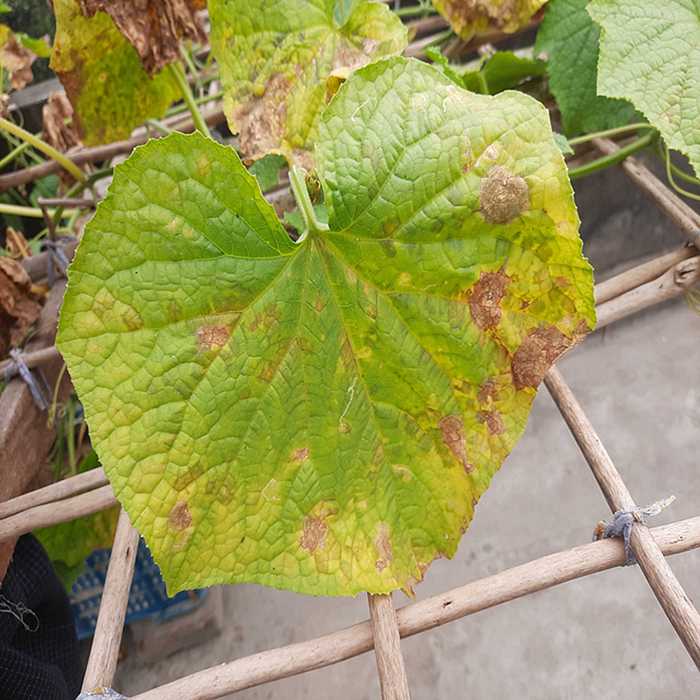
Plant: Cucumber
Label: Anthracnose lesions